Mungo Melvin

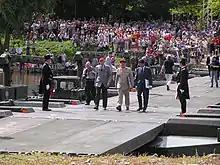
Mungo Melvin and German General Markus Kneip crossing the Weser on 1 August 2009

During his Army service in Germany, Melvin learned German and developed an interest in German military history. The product of this was his 2010 biography of Erich von Manstein. Manstein is widely regarded as the most gifted German commander of World War II, but he was also a convicted war criminal who never acknowledged his own or the German Army's responsibility for the crimes committed on the Eastern Front while he held major commands there. Melvin's conclusion was that Manstein was a product of his age, his class, his education and his own stubborn personality, all of which blinded him to the ethical conflict between his duty as a German officer to obey the orders of the legitimate government, and the increasingly criminal nature of the Nazi regime.